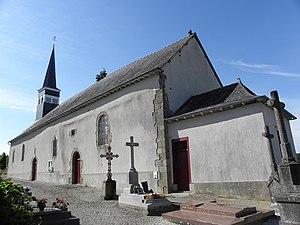
Église Saint-Sulpice à Saint-Sulpice-la-Forêt (35).
Saint-Sulpice-la-Forêt est une commune française située dans le département d'Ille-et-Vilaine, dans la région Bretagne peuplée de 1 332 habitants. Elle fait partie du canton de Liffré et de l'intercommunalité Rennes Métropole.